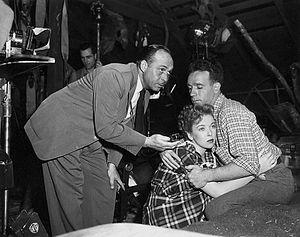
Ted McCord, né Thamer McCord le 2 août 1900 à Sullivan, mort d'un cancer le 19 janvier 1976 à Glendale, est un directeur de la photographie américain, membre de l'ASC.
Le Repaire du forçat est un film américain réalisé par Jean Negulesco, sorti en 1947.